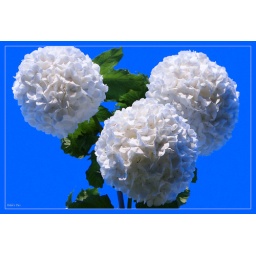
Pom Pom's against a blue blue sky